Question: Please indicate a possible affordance area of the baseball bat that can be used for holding
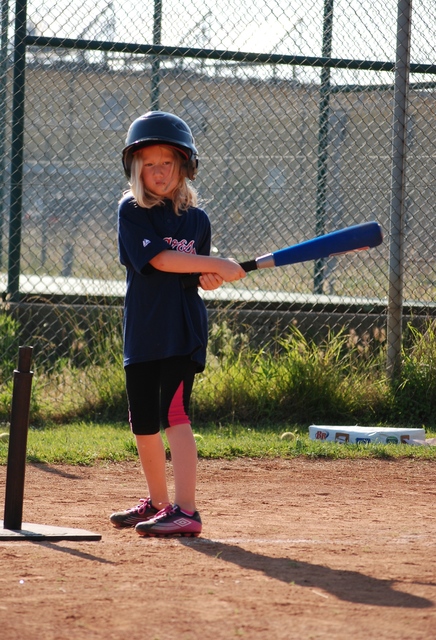
Answer: [194.842, 252.632, 253.789, 297.544]